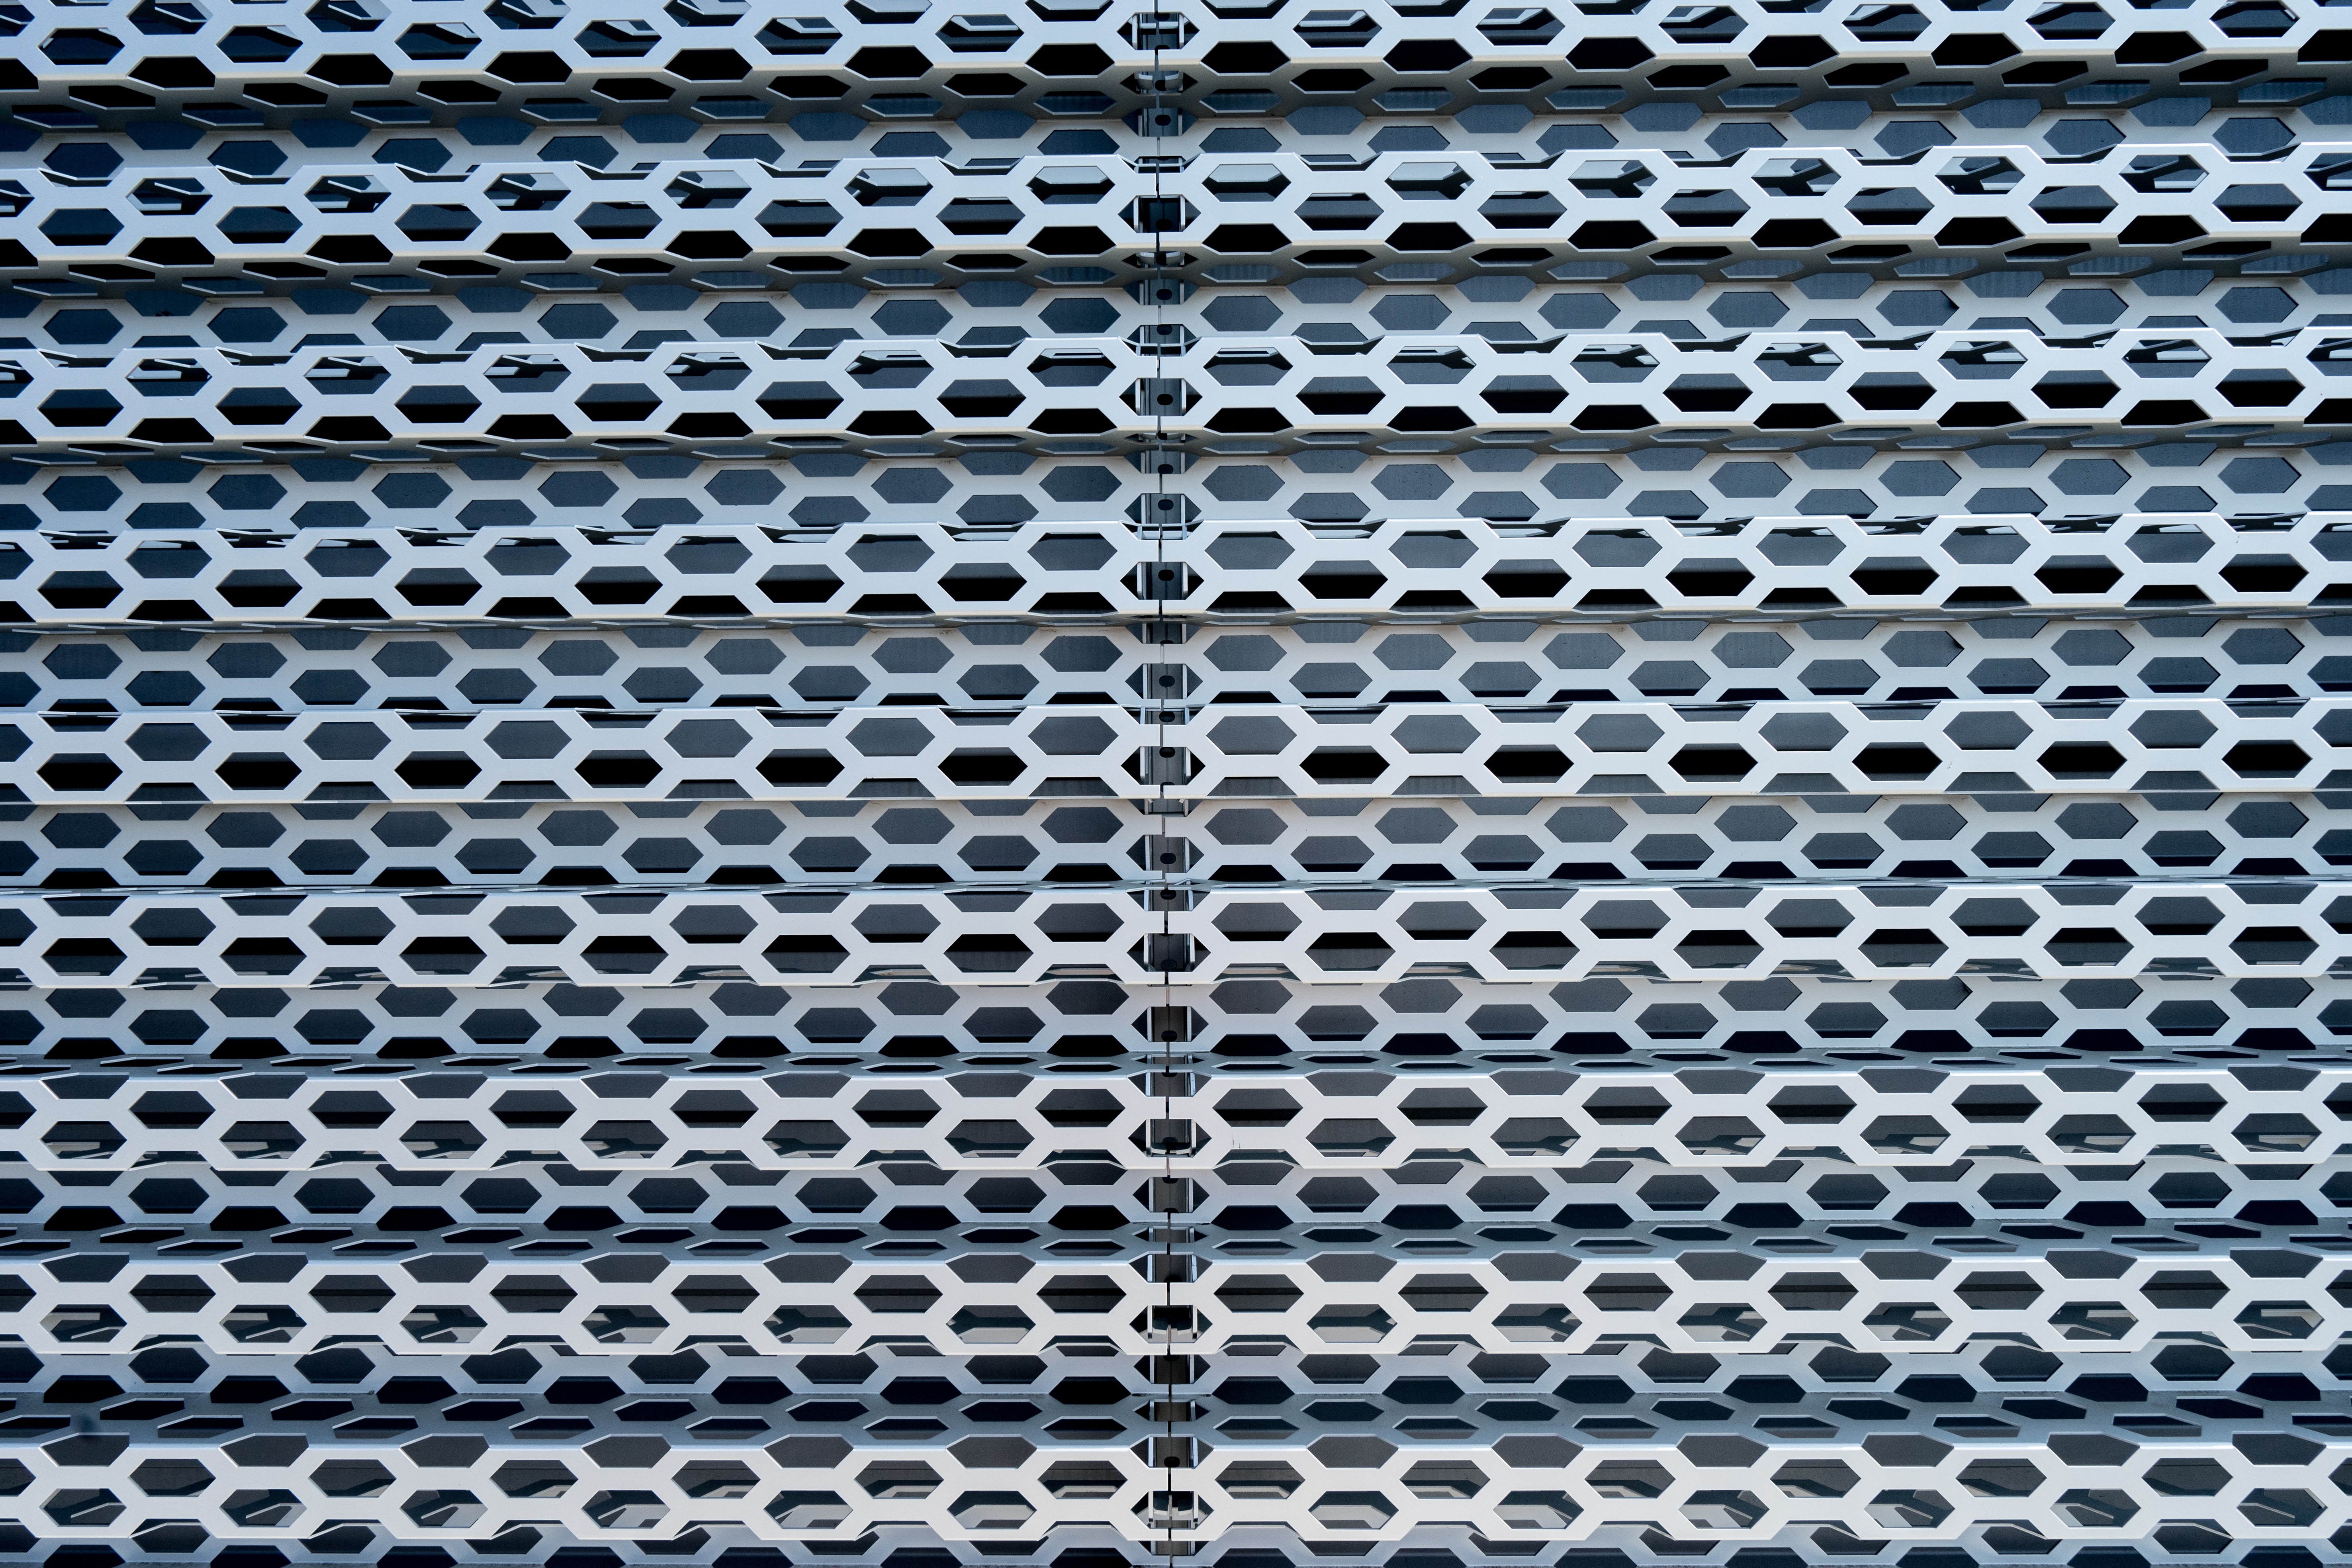
texture, floor, pattern, line, metal, material, circle, design, net, mesh, flooring, building exterior, chain link fencing